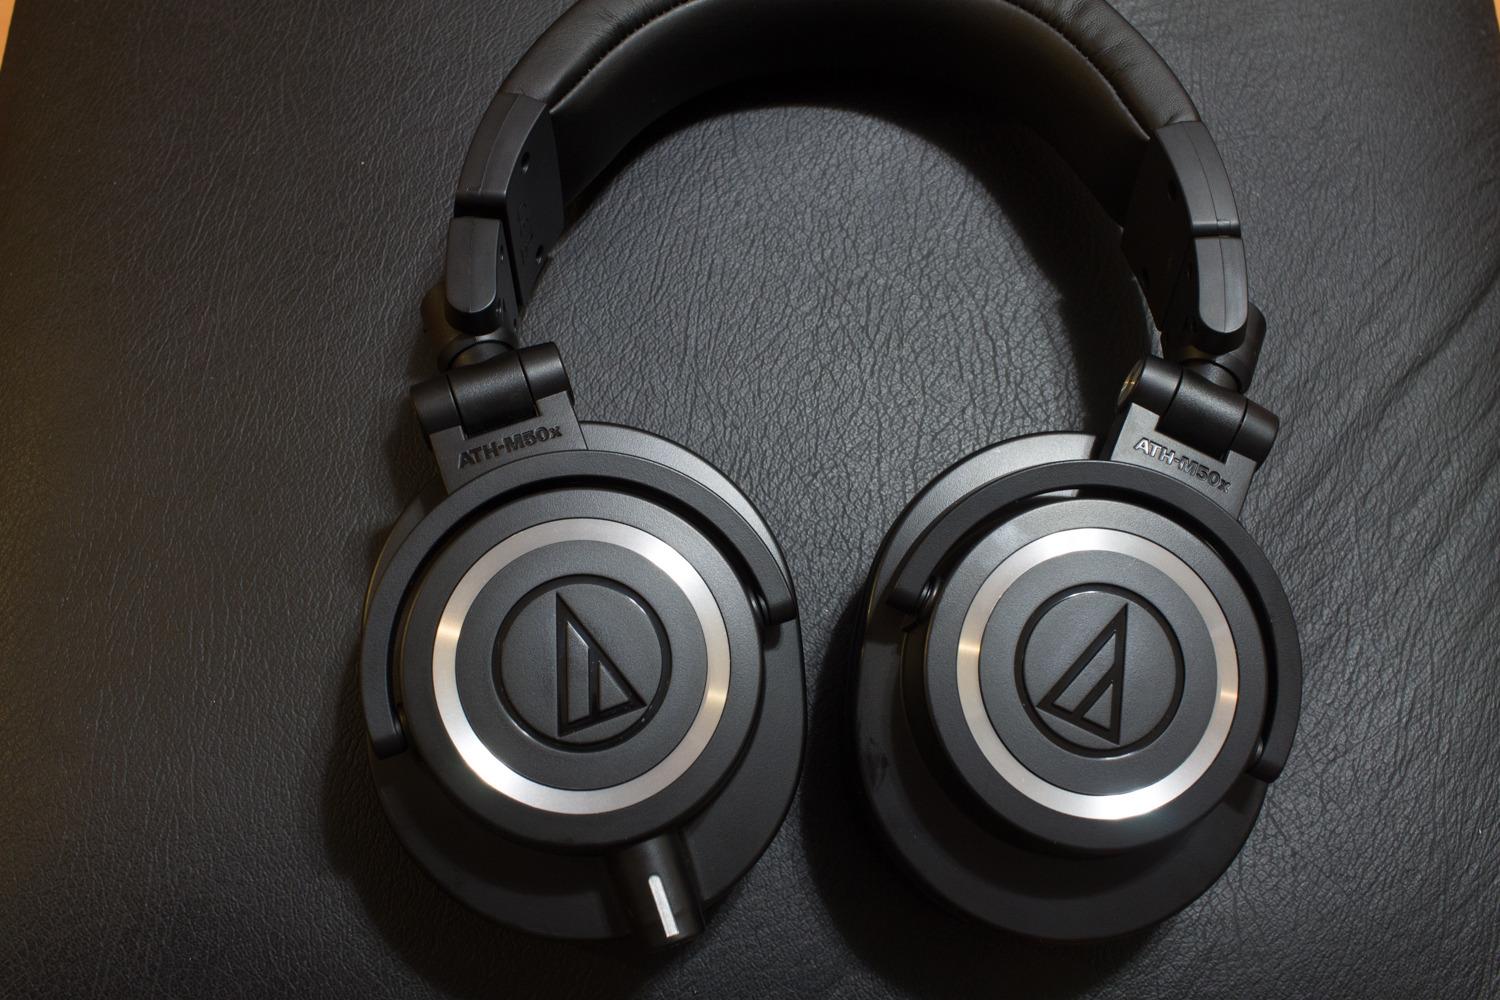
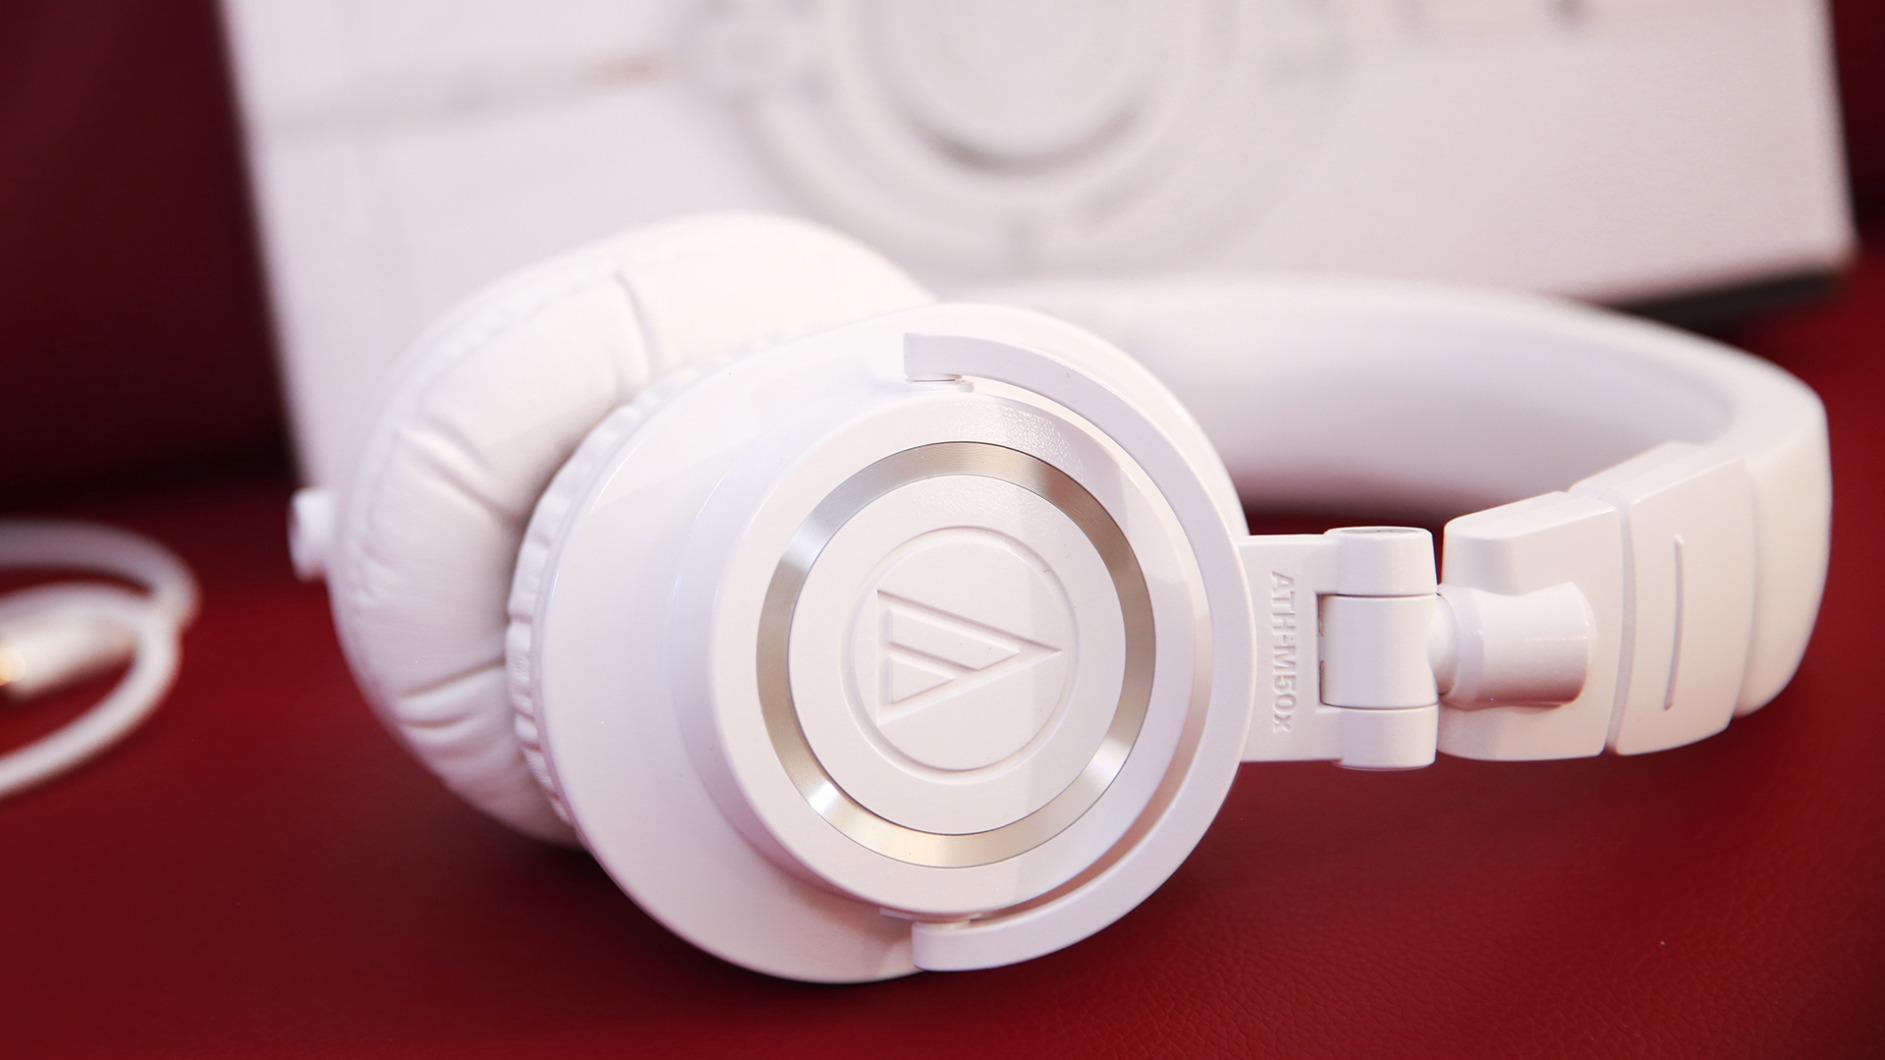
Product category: headphones
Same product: no